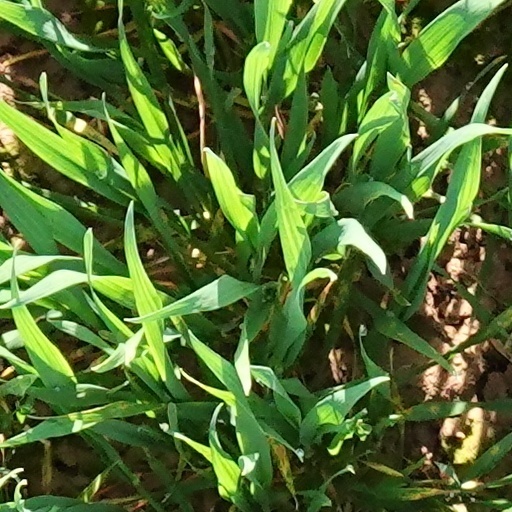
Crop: wheat